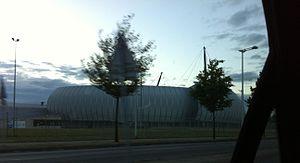
Zénith de Rouen Métropole Normandie à Grand-Quevilly.
La métropole Rouen Normandie est une métropole française située dans le département de la Seine-Maritime, en région Normandie.